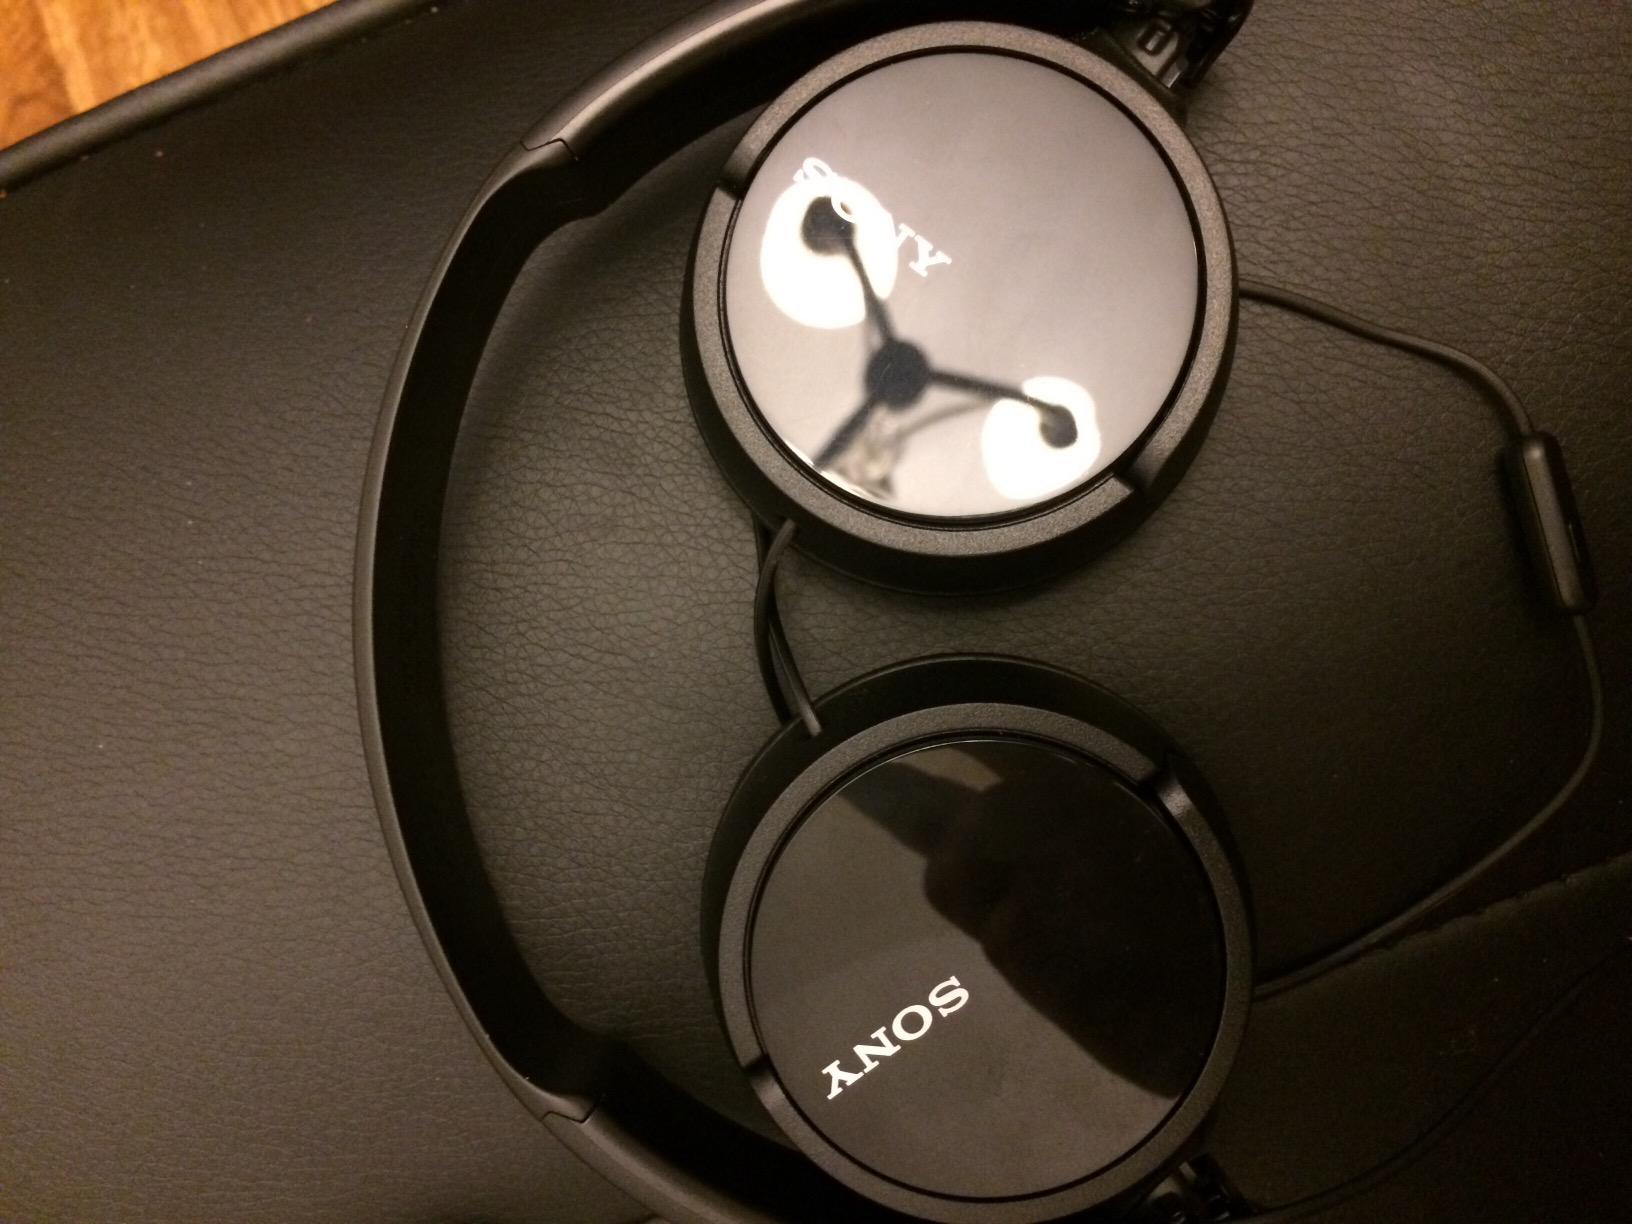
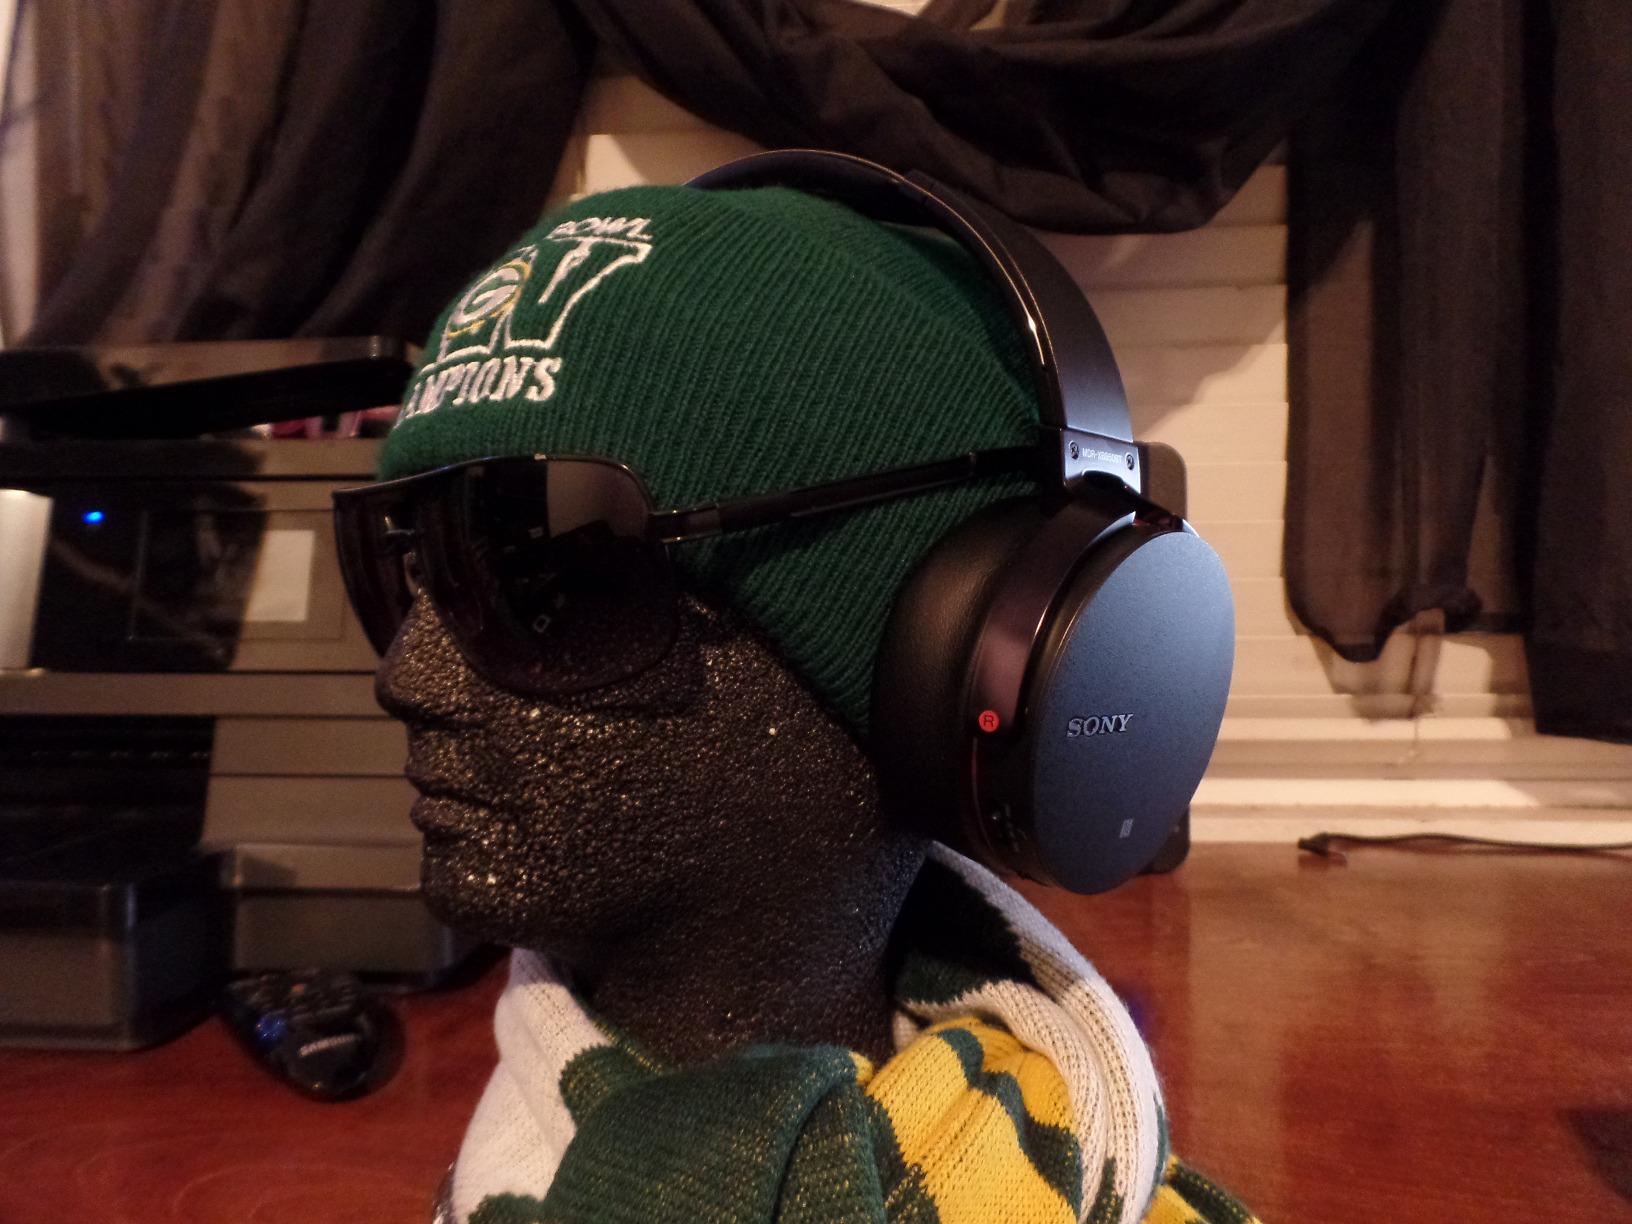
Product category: headphones
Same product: no